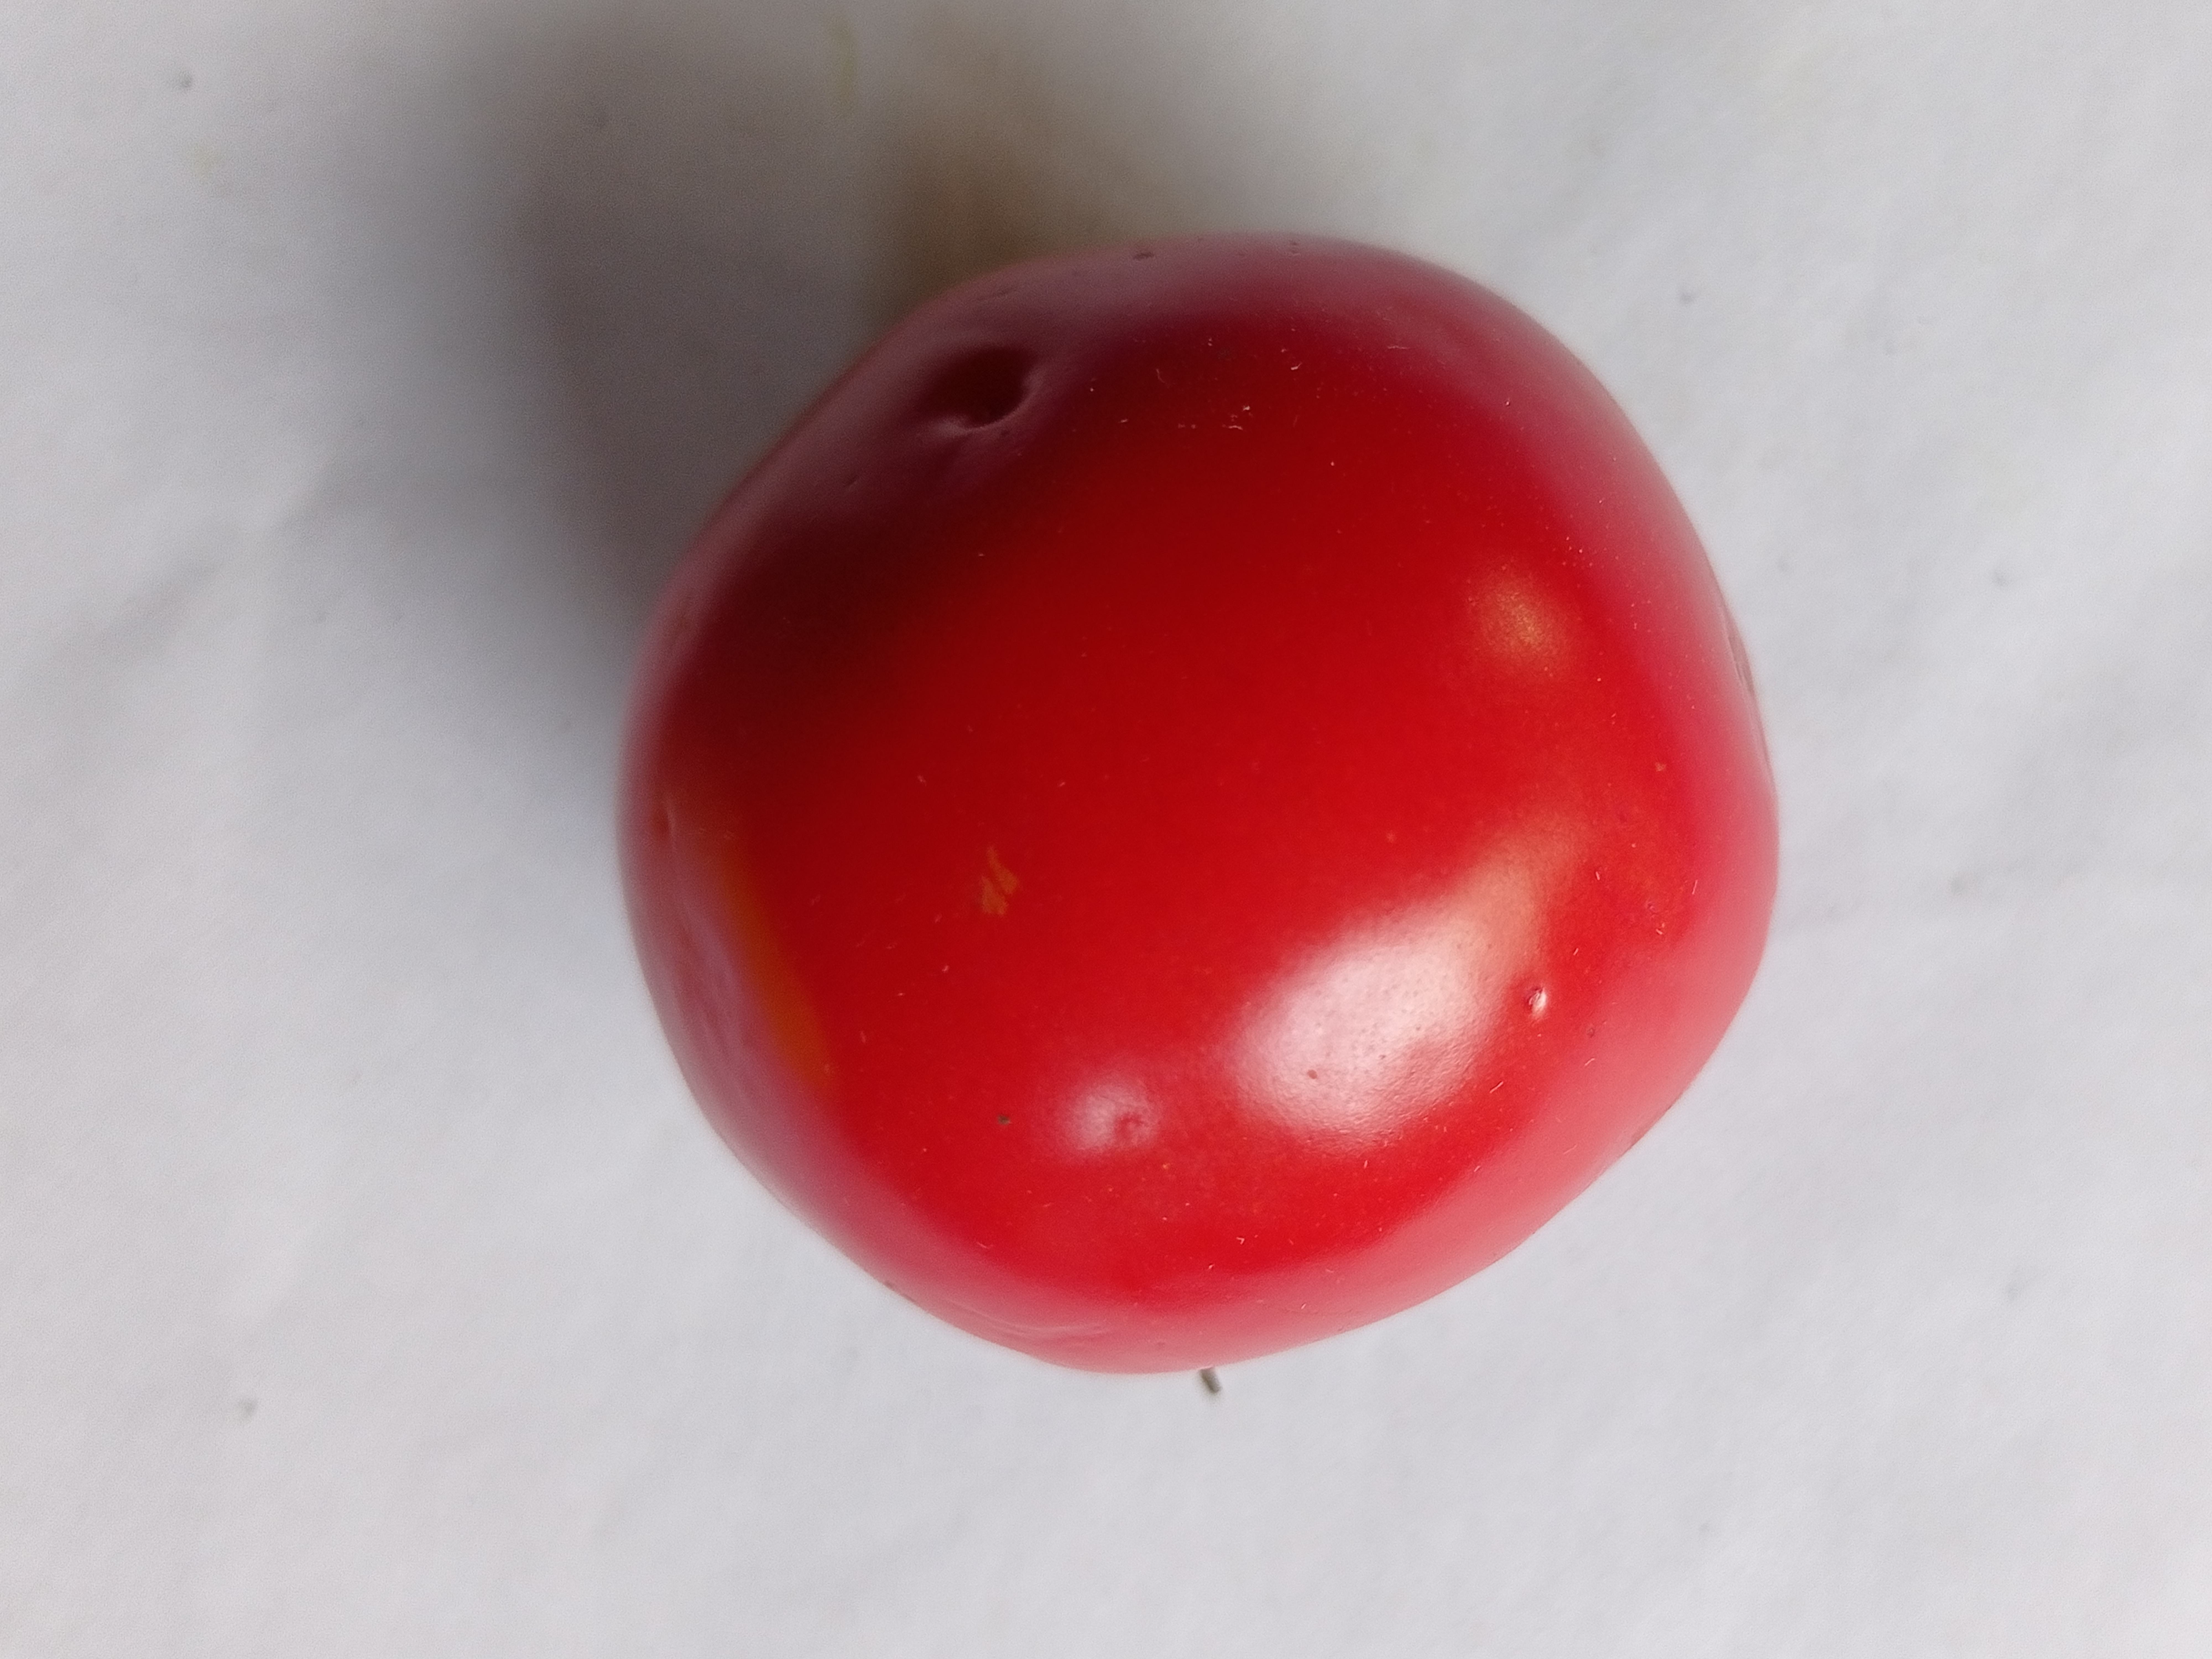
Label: Fresh